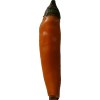
Label: pepper